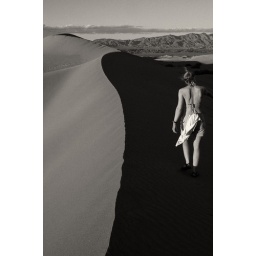
Annie walking the ridge of a sand dune in Death Valley.